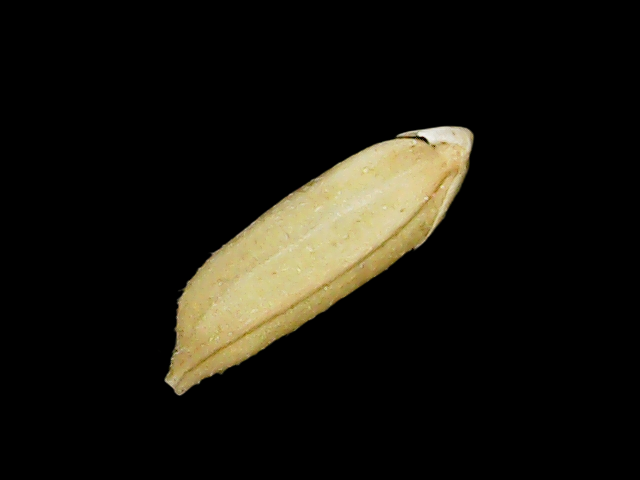
Rice variety: Binadhan12